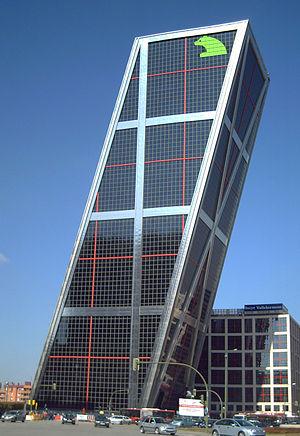
L’histoire des bourses de valeurs retrace les étapes de l'émergence d'espaces de valorisation des obligations, qui dominent ainsi jusqu'au milieu du XIXᵉ siècle, puis des actions. Auparavant, le financement des armements navals vénitiens et hollandais sous la forme d'actions reste une exception. Les obligations prennent leur essor dès le XVIIIᵉ siècle sur un marché déjà mondialisé, soutenu par les banques centrales et le Trésor public.
Bankia est un conglomérat bancaire espagnol qui a été formé en décembre 2010 à la suite de la consolidation des activités de sept caisses d'épargne régionales après l'éclatement de la crise immobilière de 2008. C'est d'ailleurs cette même raison qui a poussé l'État a en devenir provisoirement actionnaire majoritaire. Bankia fait état d'un volume d'affaires total de 486 milliards d'euros avec un actif total de 328 milliards d'euros, la plaçant au rang de quatrième banque du pays en 2011 derrière Santander, BBVA et CaixaBank.